Timeline of the Russian invasion of Ukraine (29 August – 11 November 2022)

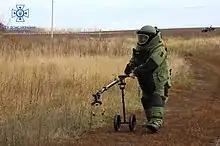
Demining in Kharkiv Oblast

Following the 2022 Ukrainian Kharkiv counteroffensive, Russia launched missile strikes with Kalibr cruise missiles on critical infrastructure objects, including Kharkiv TEC-5, causing a total blackout and water shutdown in northeastern Ukraine and Kharkiv and Donetsk Oblasts.